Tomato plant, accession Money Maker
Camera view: bottom (45 deg); turntable rotation: 210 degrees
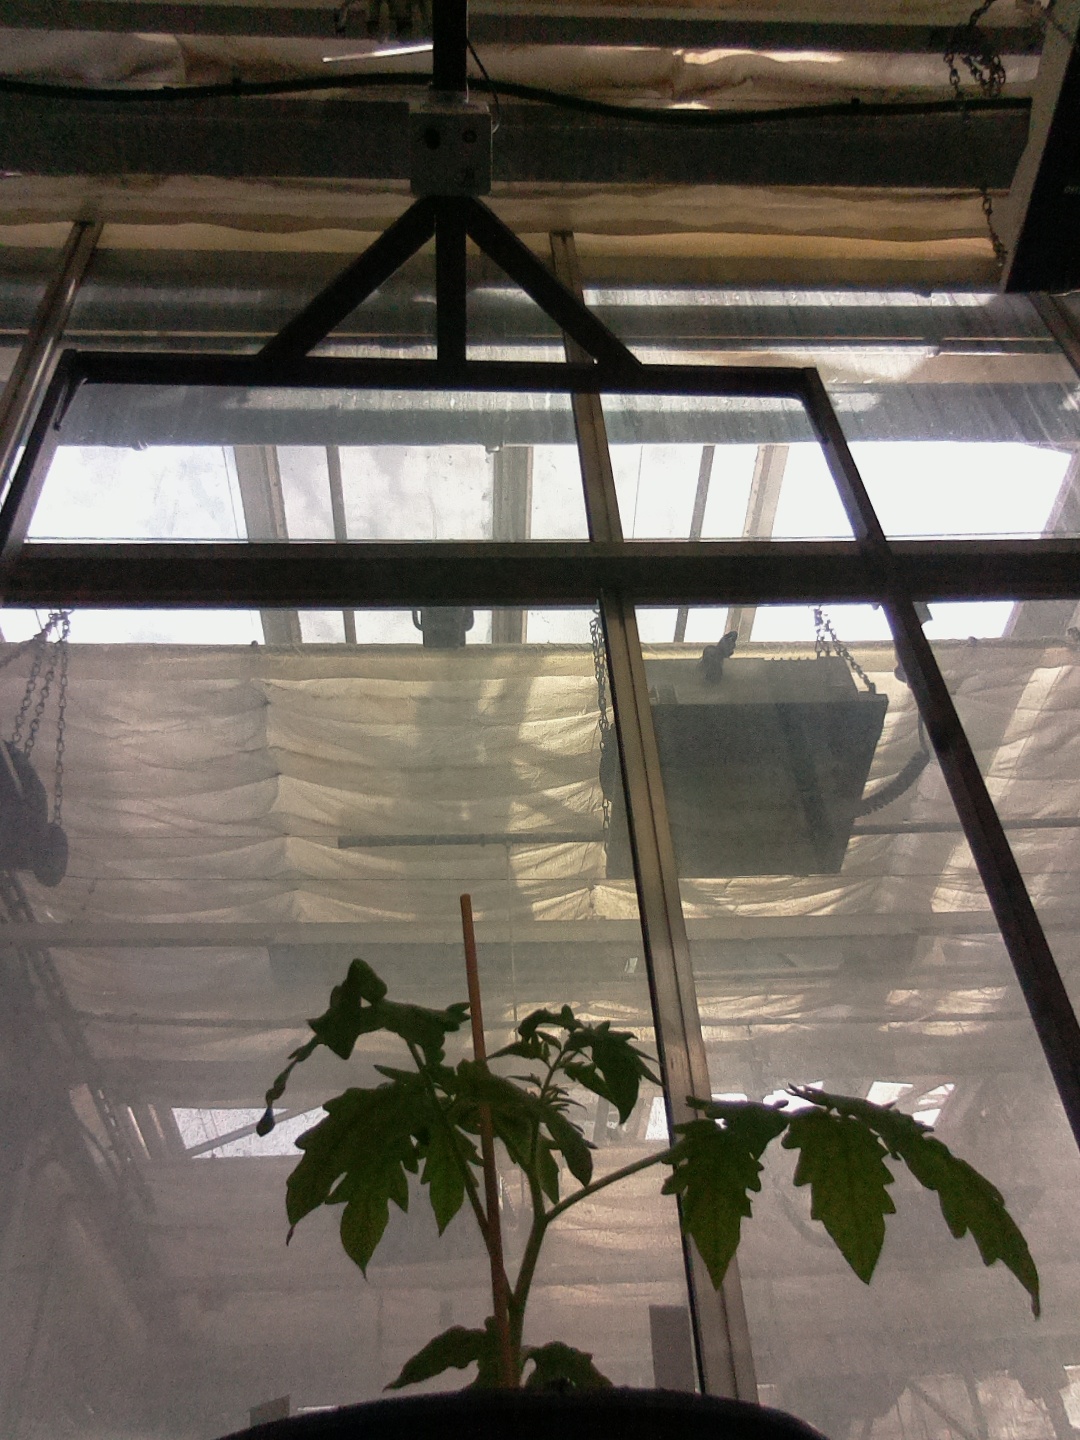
BBCH growth stage 13: 6 of true leaves visible